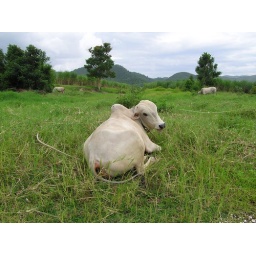
Cute braham cow with cute expression. This photo was taken in Jamaica near the Roaring River and Cave.